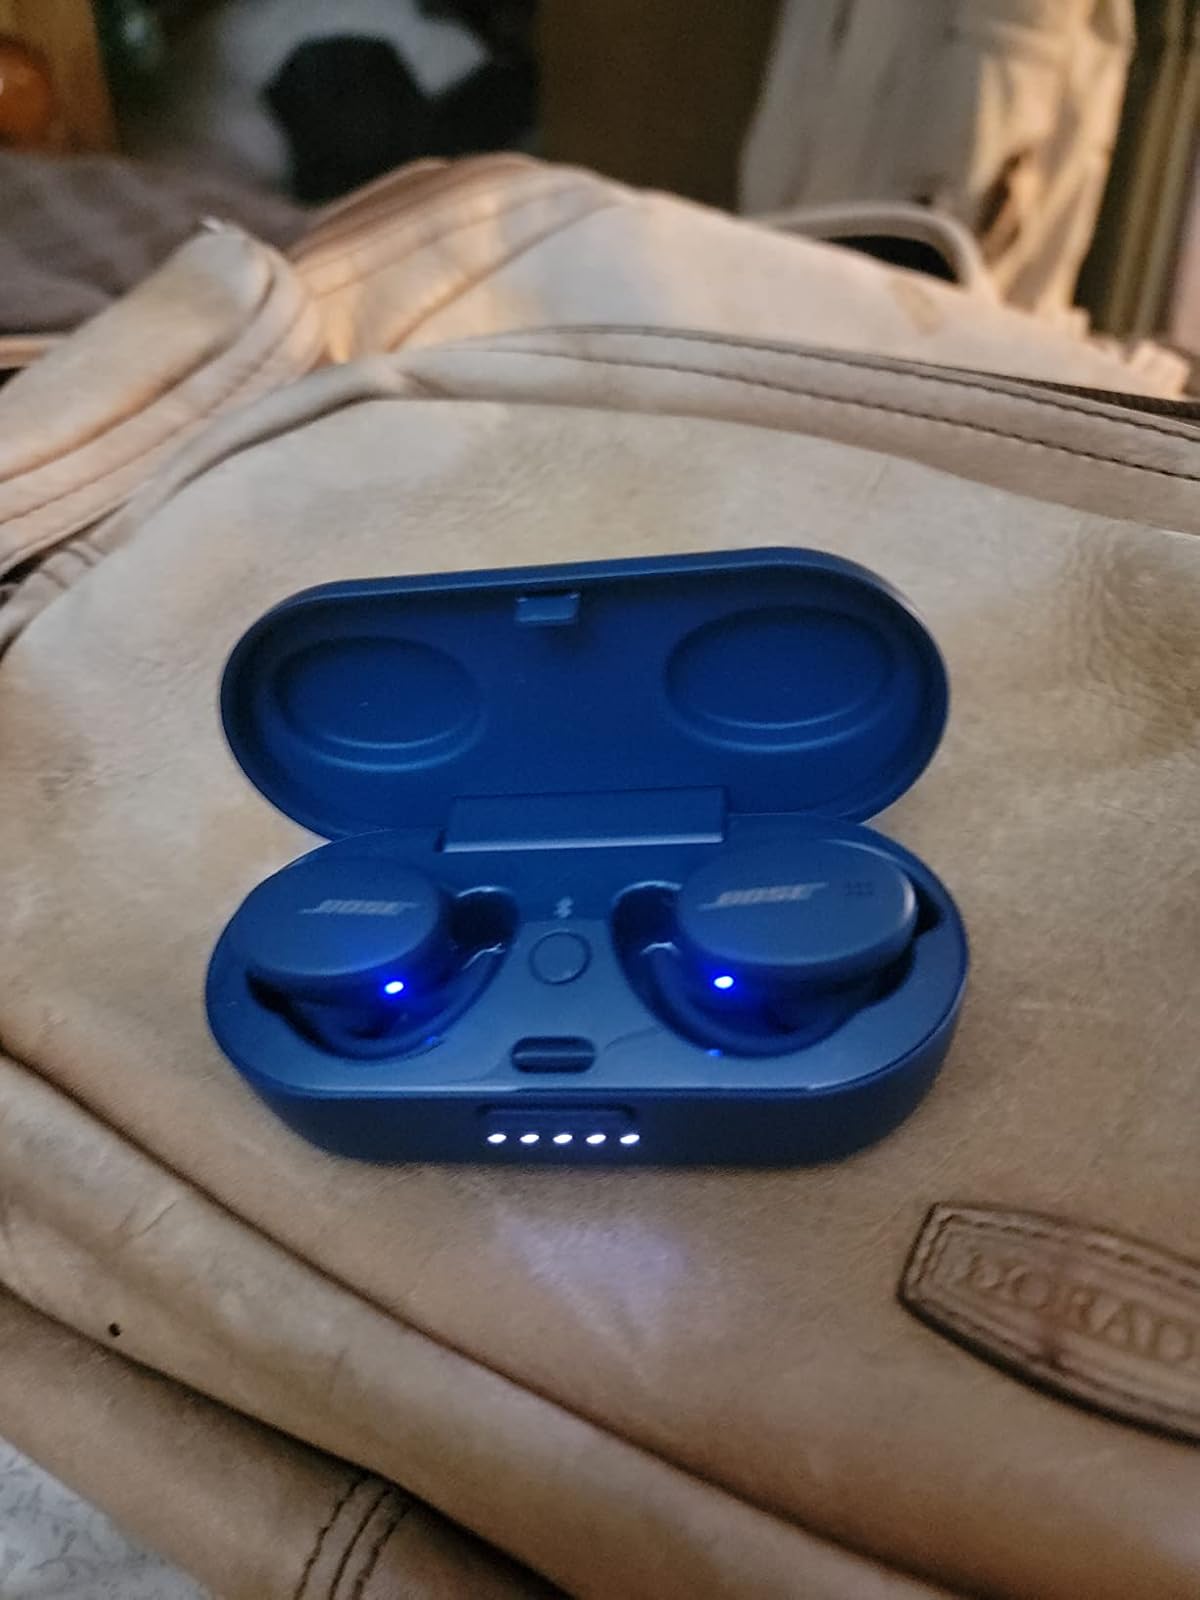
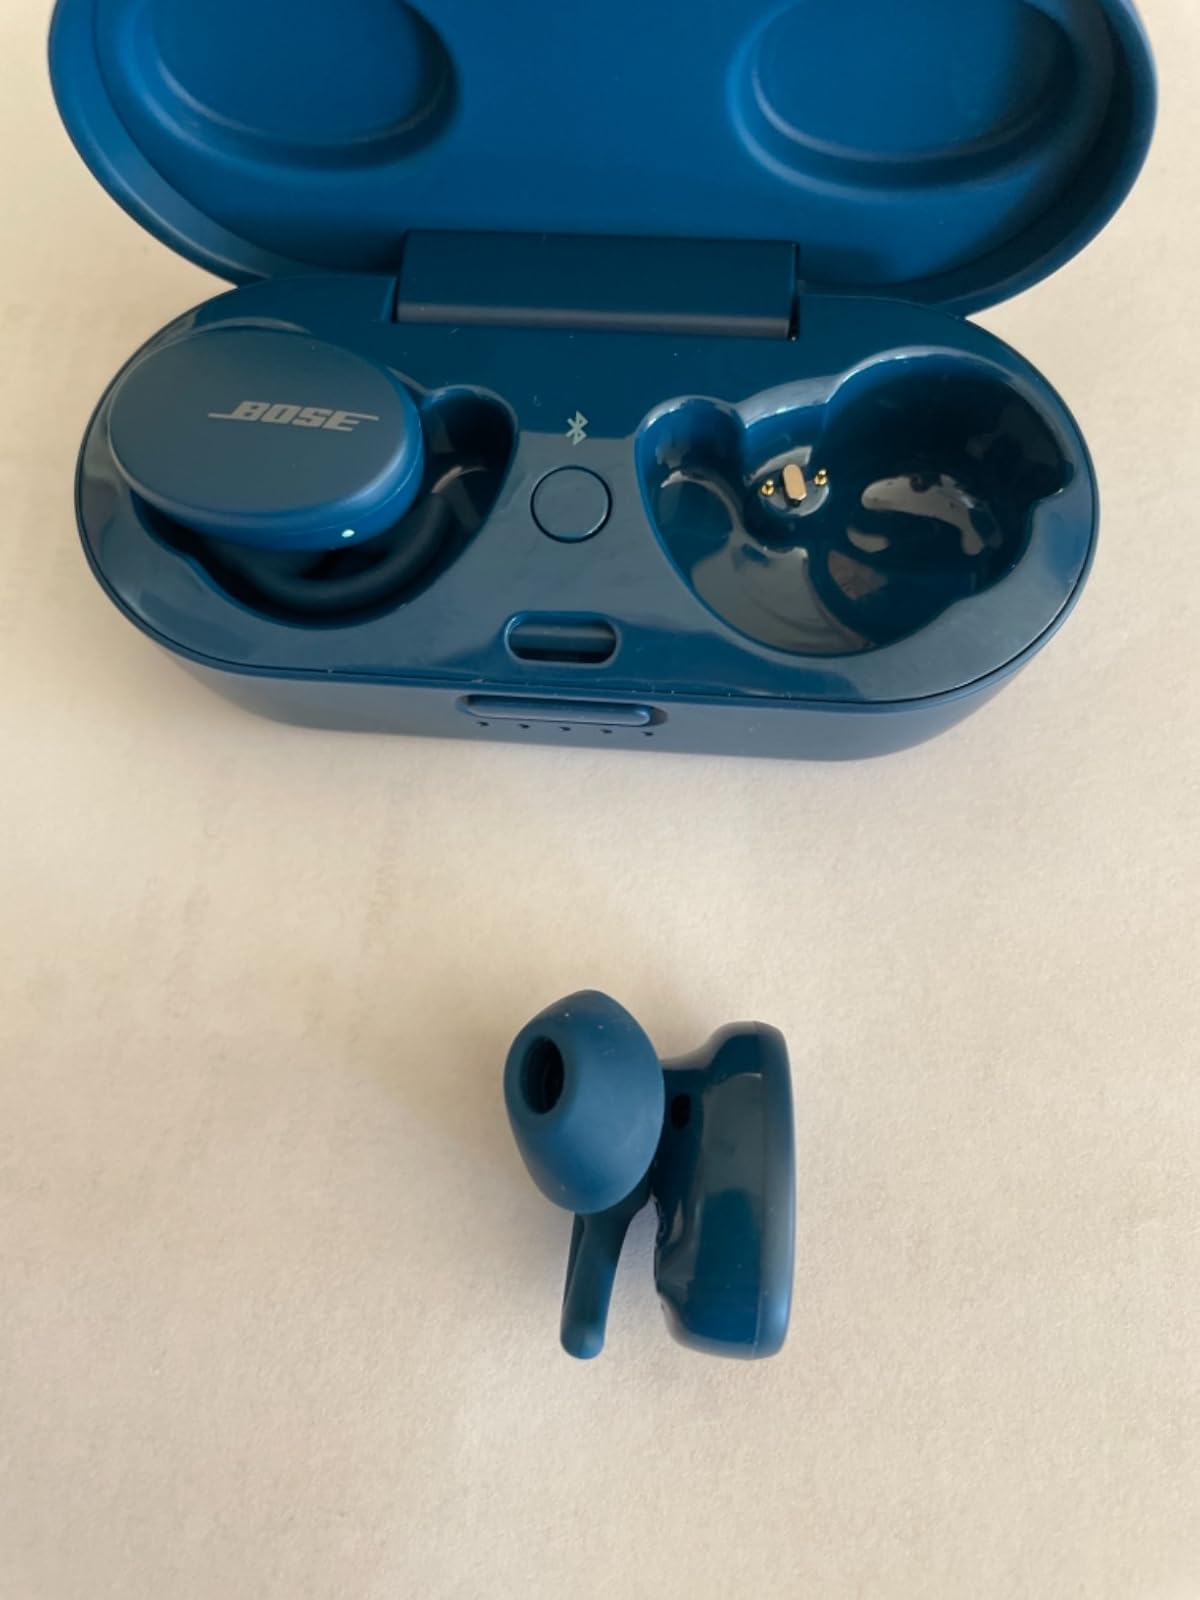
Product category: earbuds
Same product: yes